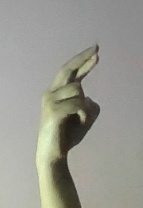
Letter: zay